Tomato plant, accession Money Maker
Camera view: bottom (45 deg); turntable rotation: 60 degrees
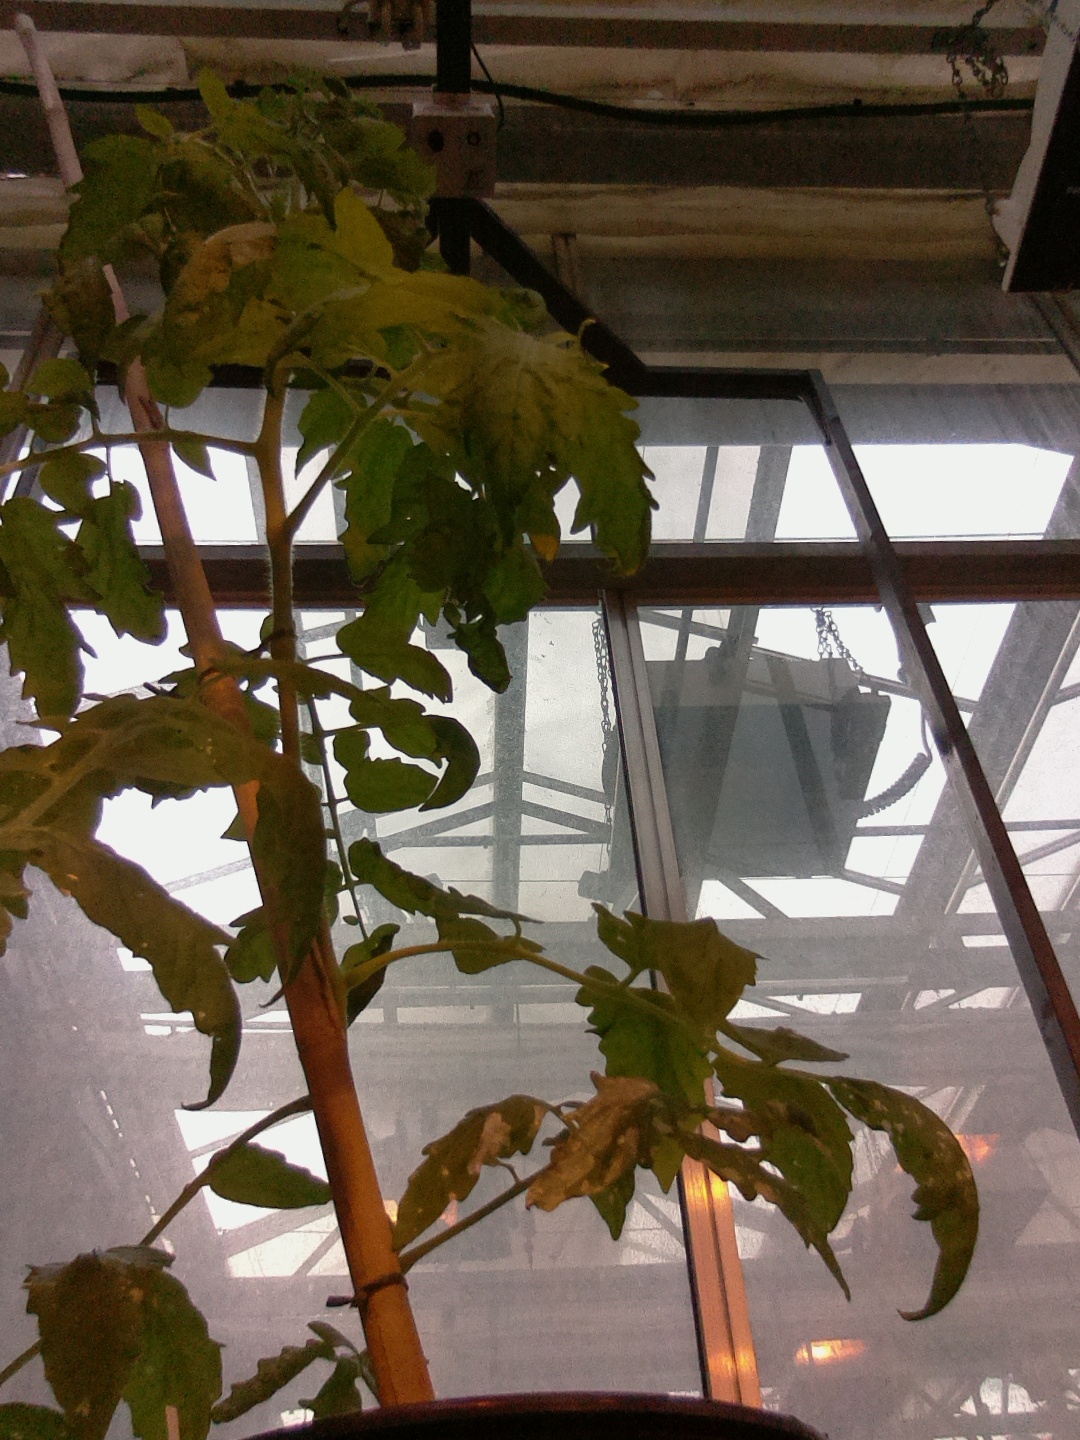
BBCH growth stage 54: 4 inflorescences visible